BRP Suluan

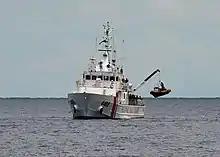
BRP "Suluan" during sea phase of SEACAT 2018 Exercise.

In November 2018, the BRP "Suluan" participated in a joint anti-piracy drill with the Japan Coast Guard ship "Echigo" (PLH-08) and PCG ships the and . The drill was held in Manila Bay and featured the mock hijacking of a vessel and arrest of the perpetrators aboard the ship.